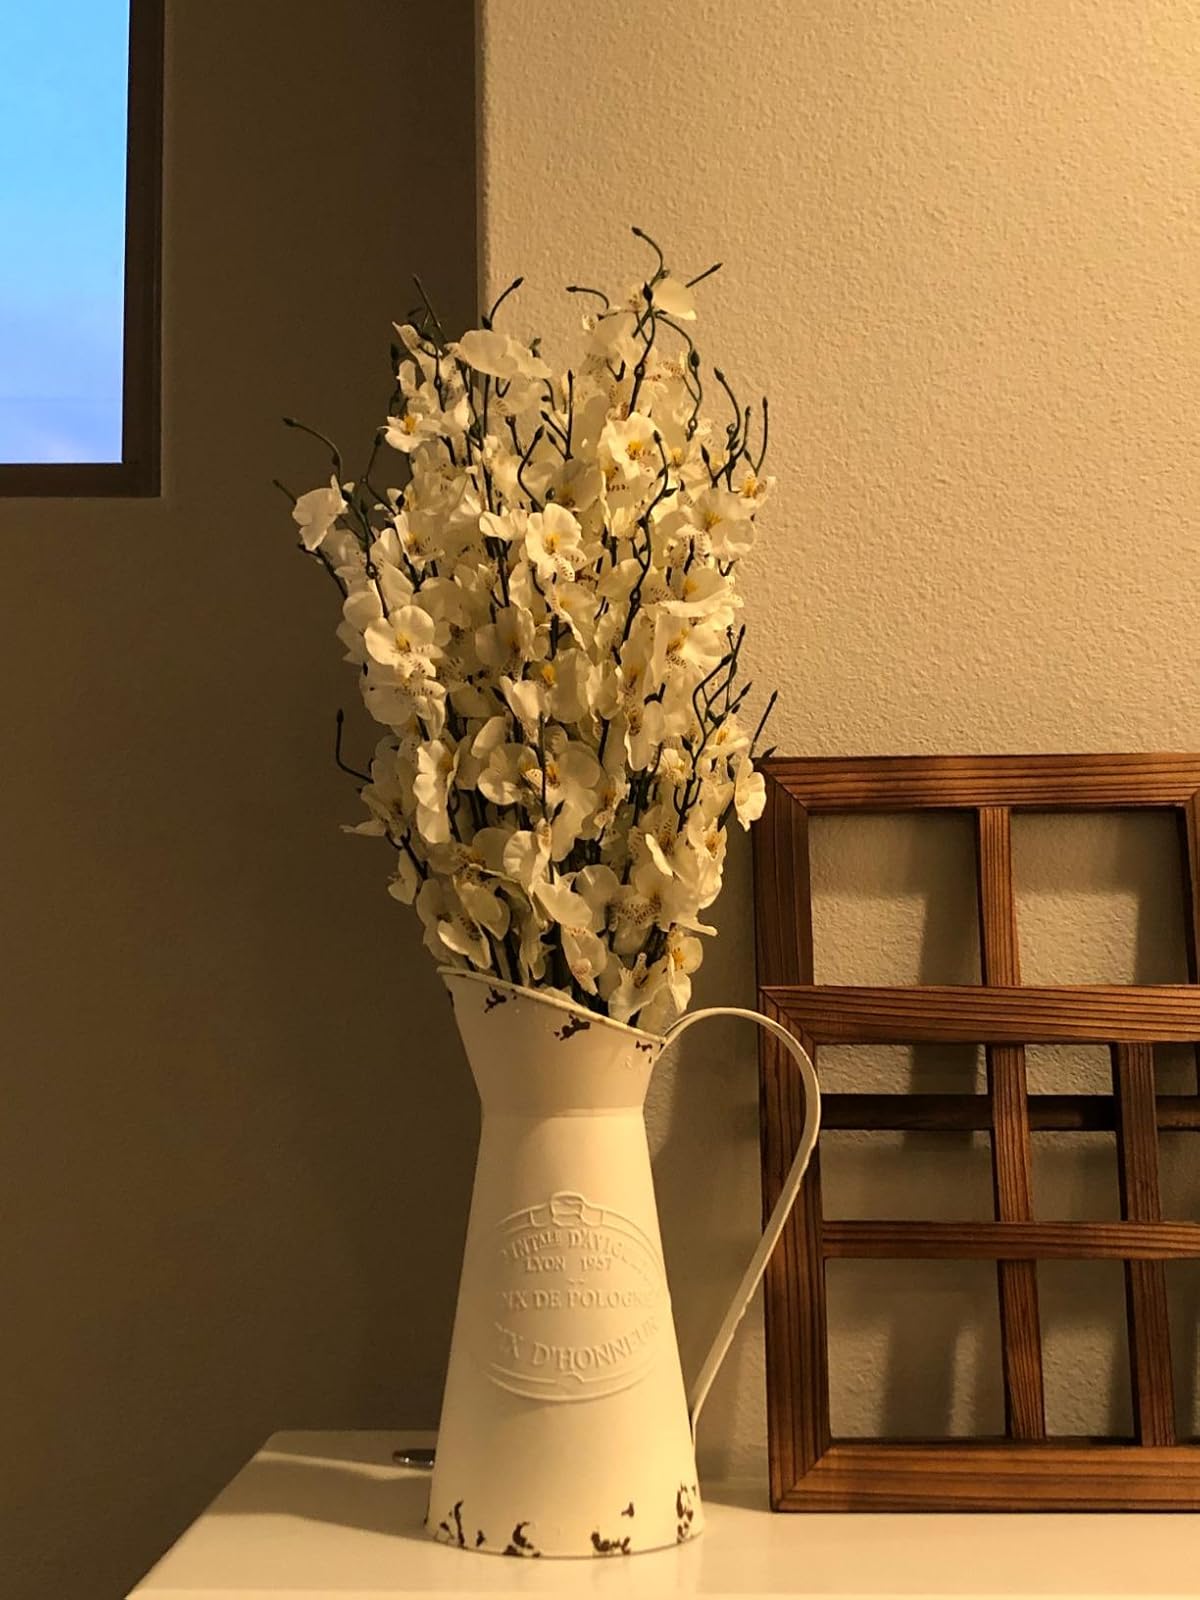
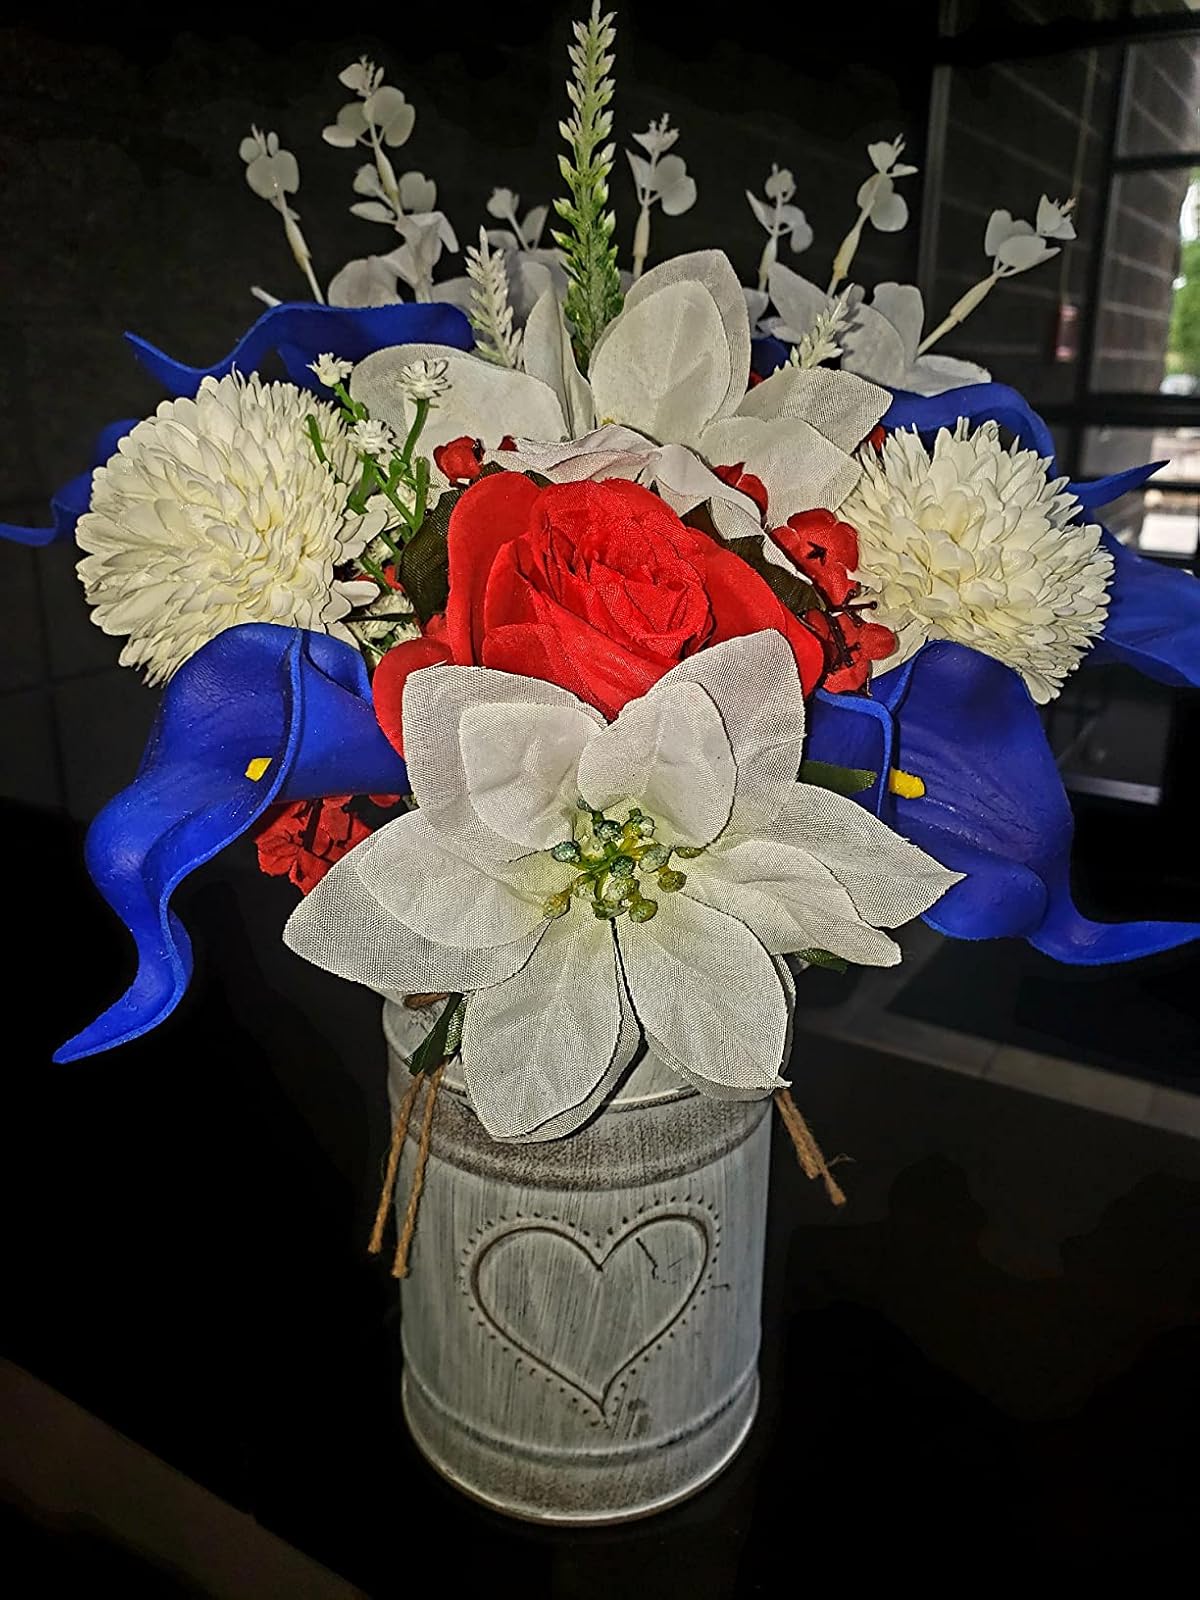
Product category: vase
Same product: no